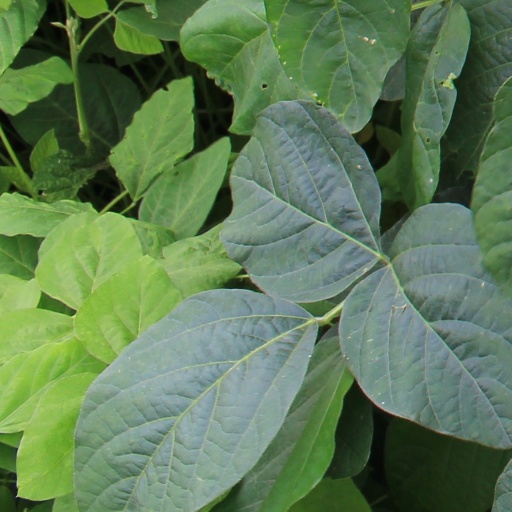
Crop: soybean